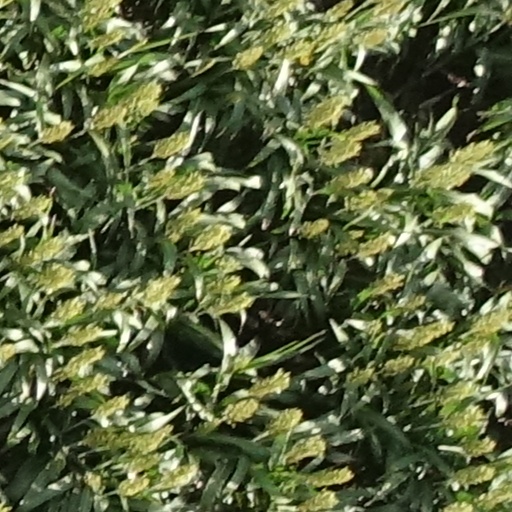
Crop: sorghum